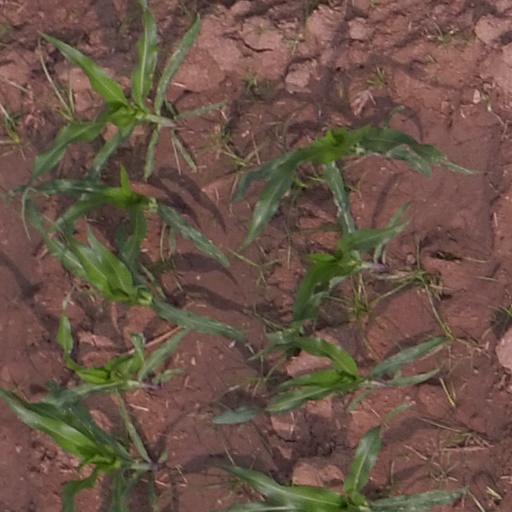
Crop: maize; corn